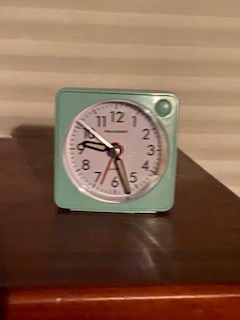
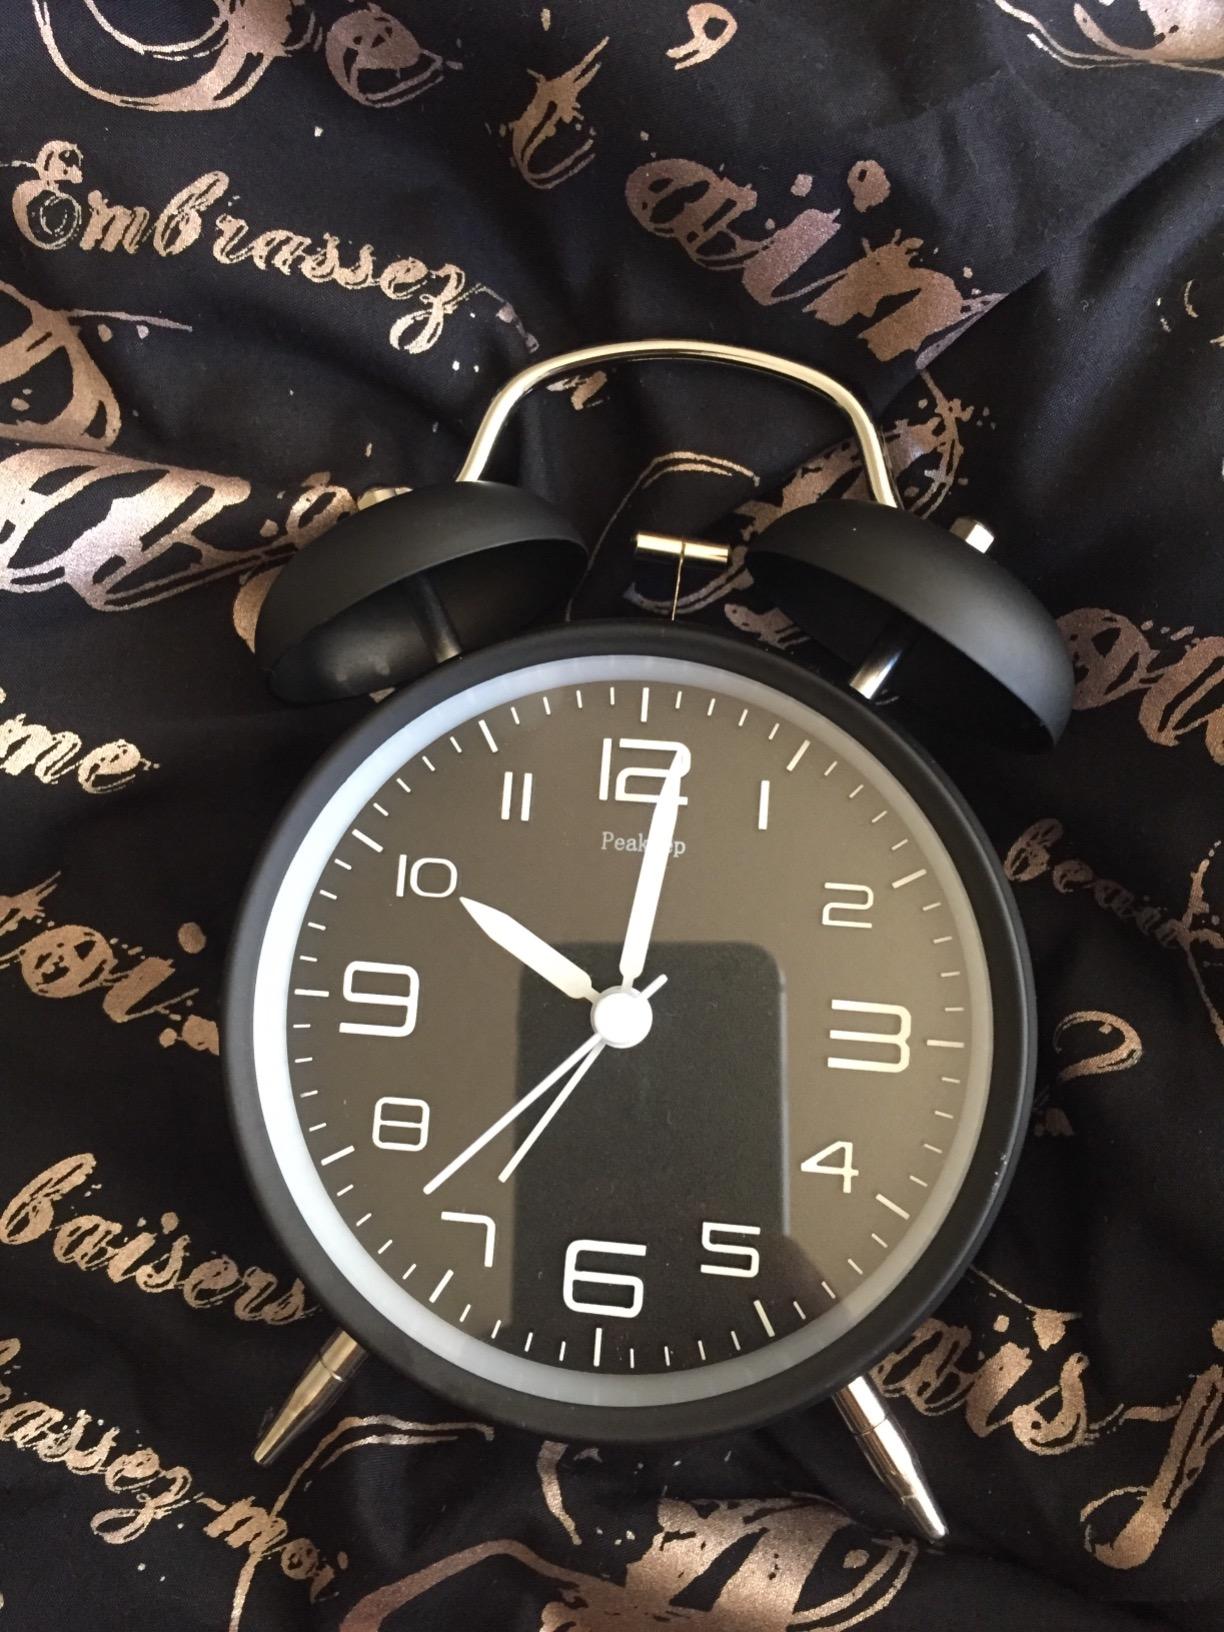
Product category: clock
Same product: no